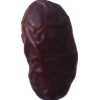
Label: dates